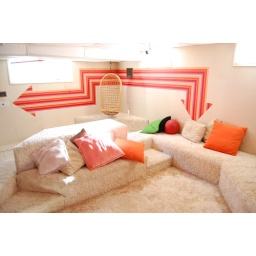
Basement &amp;quot;conversation pit&amp;quot; in the house next door to where I grew up; quite literally unchanged since 1974.